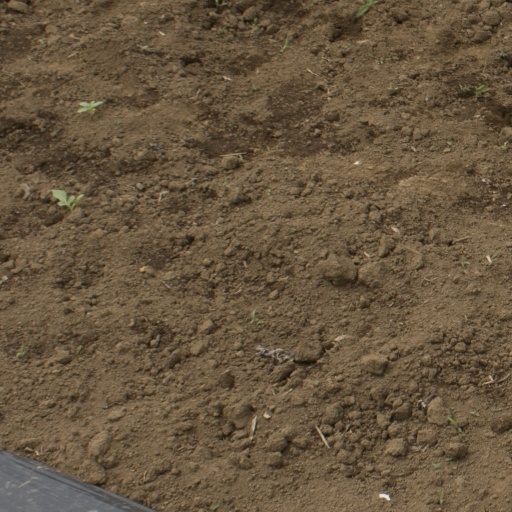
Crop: Jerusalem artichoke